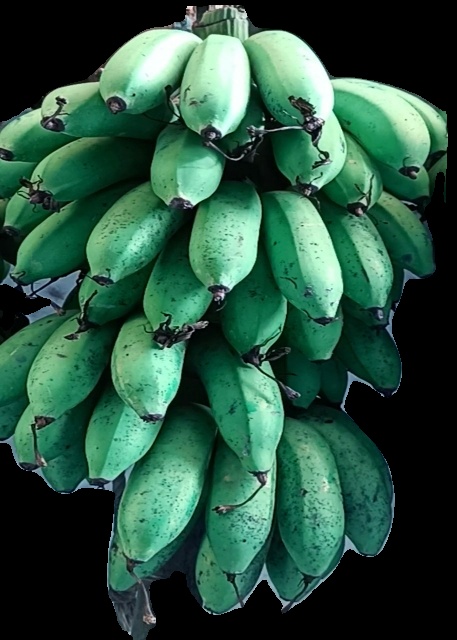
Variety: rasbale
Grade: grade2